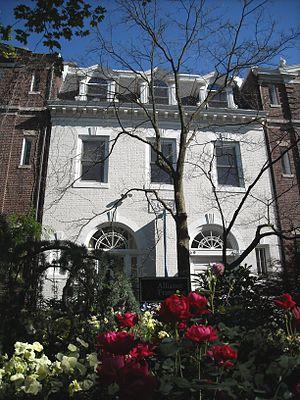
La Fondation Alliance française est une fondation française reconnue d’utilité publique, créée en 2007, et dont la mission est la promotion de la langue et de la culture française à l’étranger. À compter de février 2020, son nom est désormais Fondation des Alliances françaises.
L'Alliance française est une organisation française dont l'objectif est de faire rayonner la langue française et la culture française à l'extérieur de la France.